David Knudsen

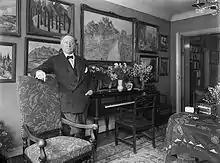
Knudsen in 1927

David Knudsen (8 August 1875 – 3 July 1952) was a Norwegian actor. He made his stage debut on Den Nationale Scene in 1902, and played for the National Theatre from 1911 to 1940.